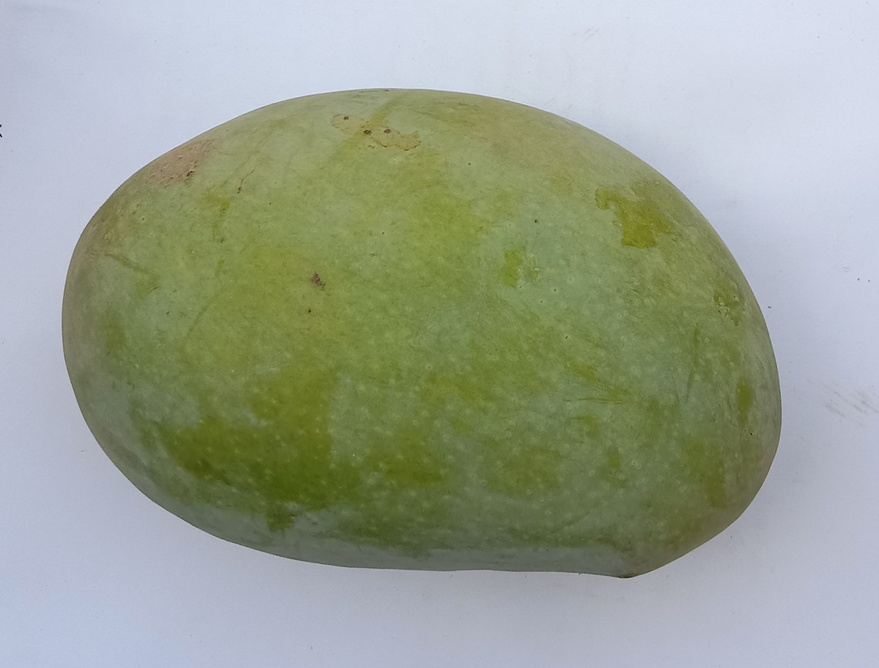
Mango variety: Fajri